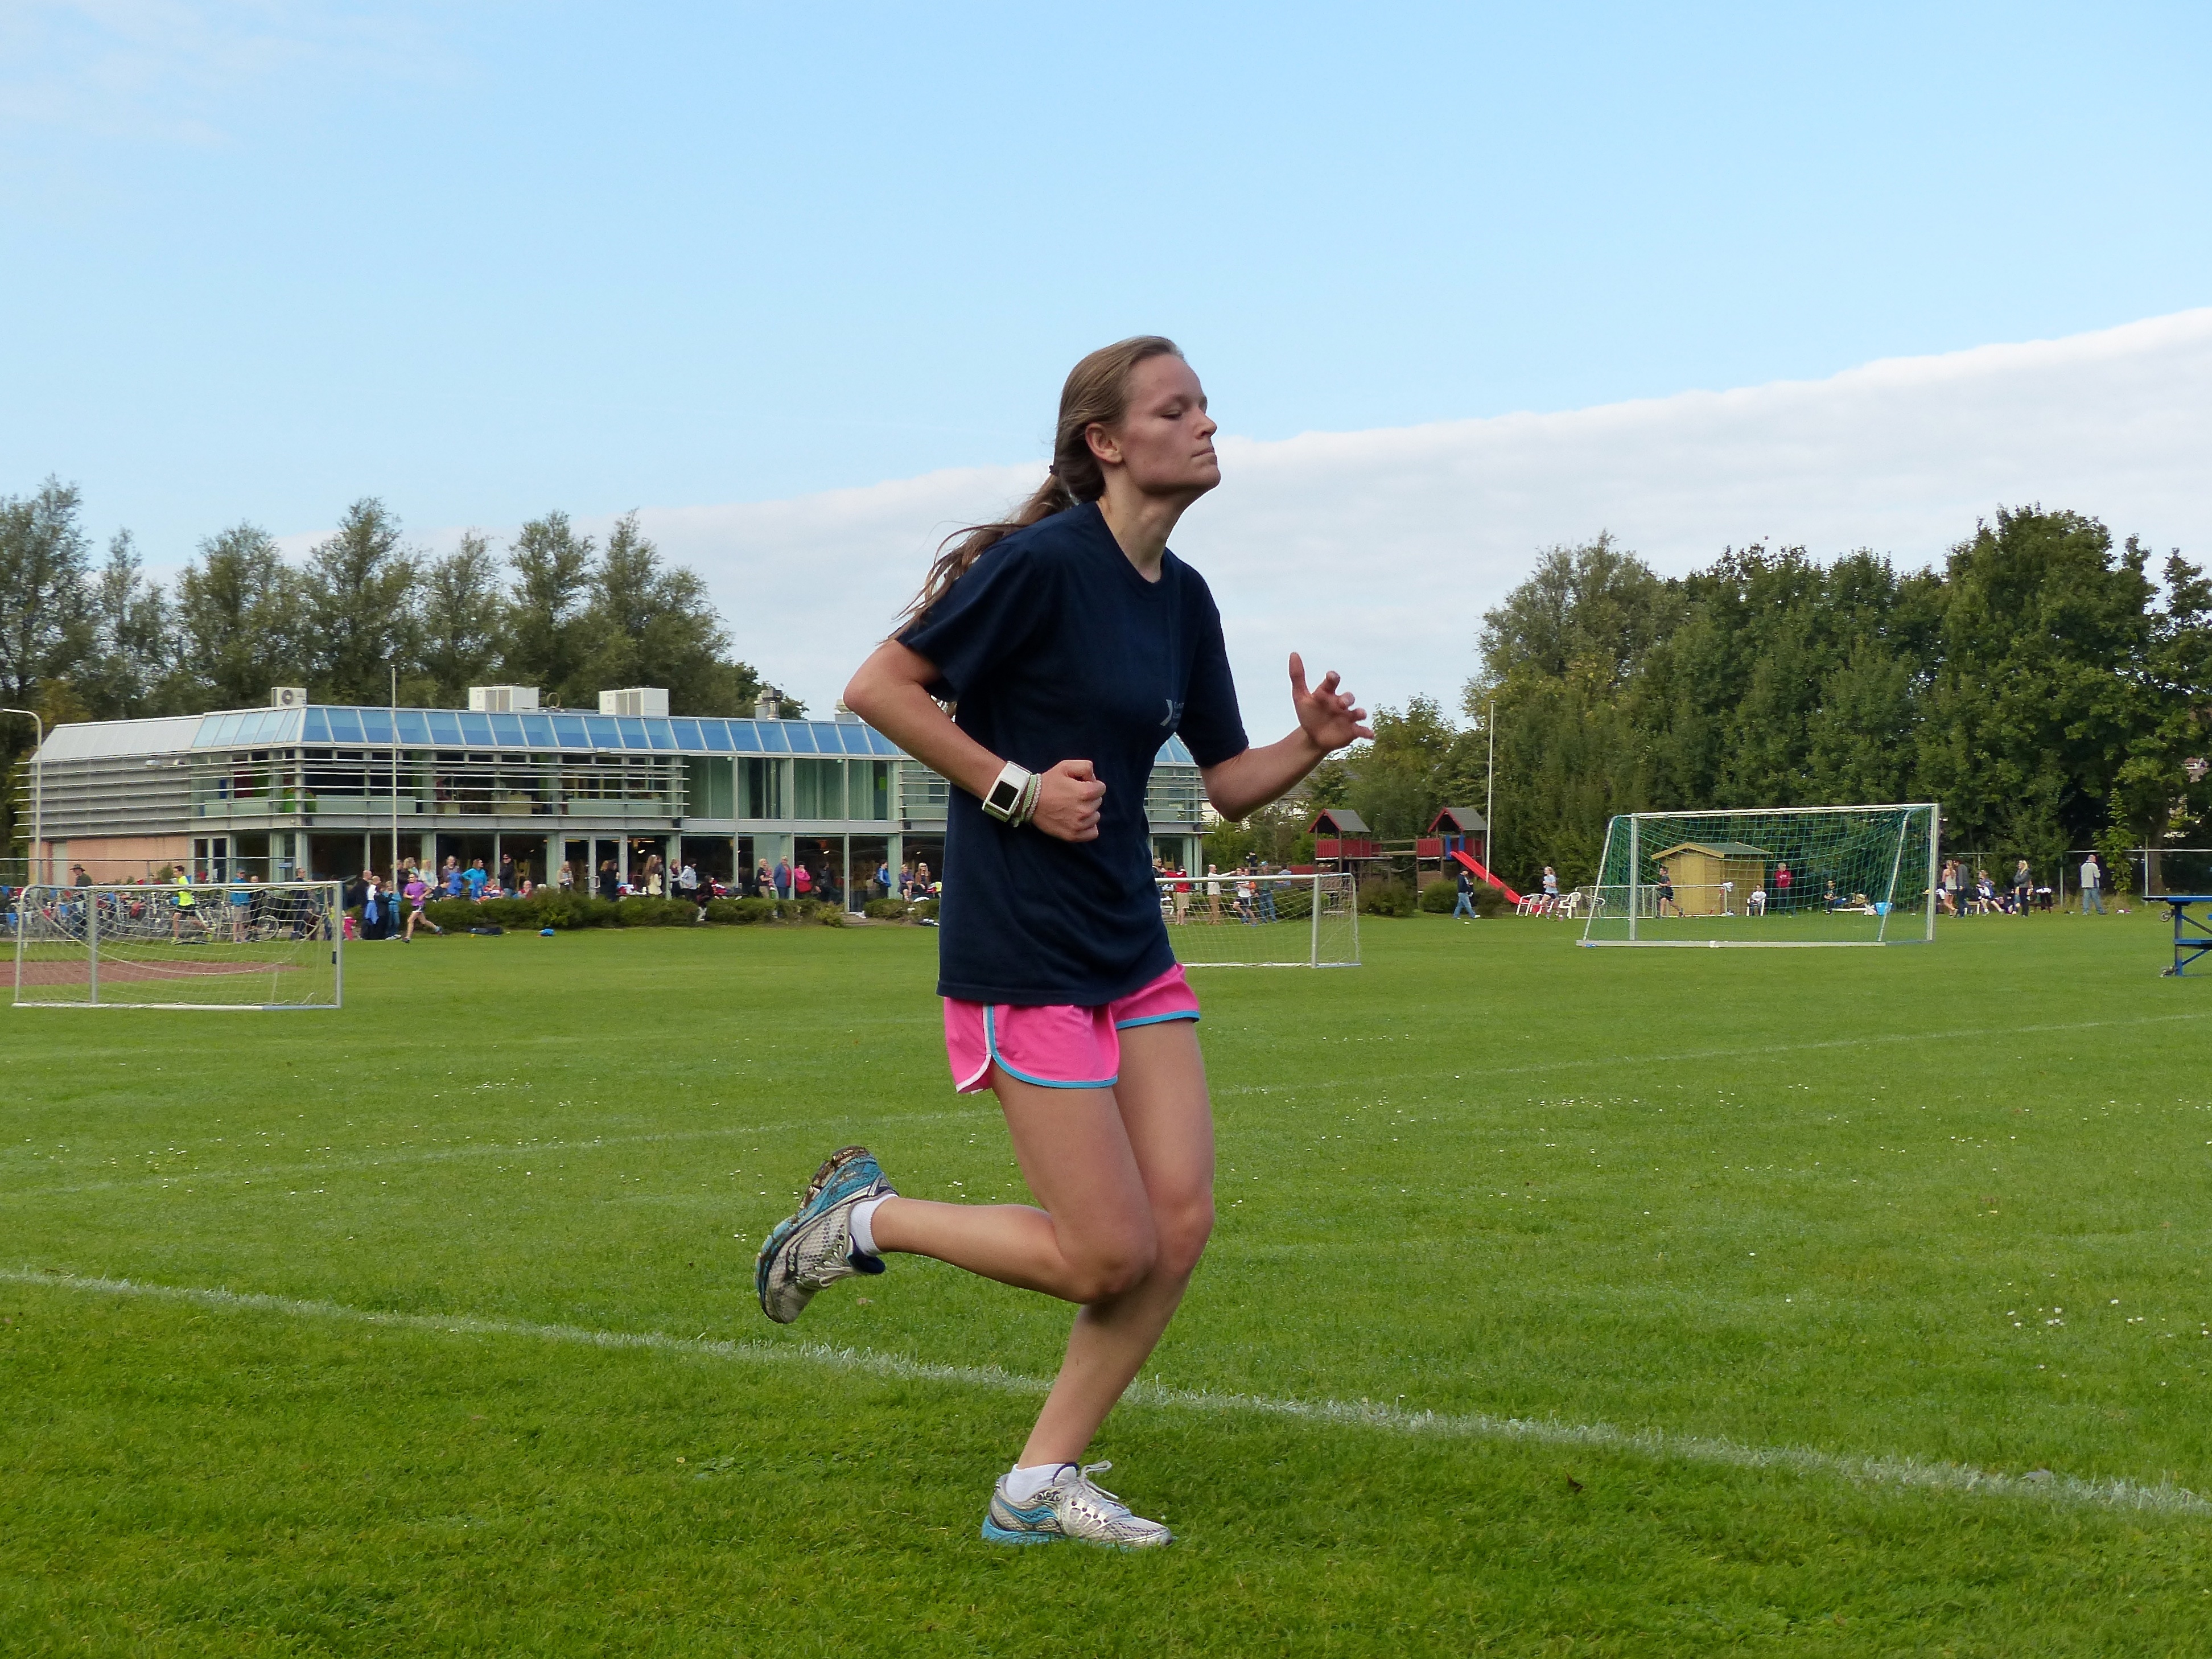
running, run, country, runner, cross, ash, hague, 2013, american, sports, school, endurance, athletics, tournament, physical exercise, weight training, human action, endurance sports, competition event, physical fitness